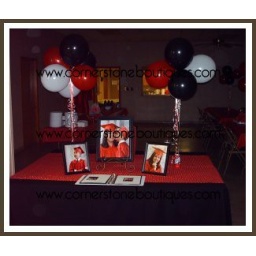
sign in table